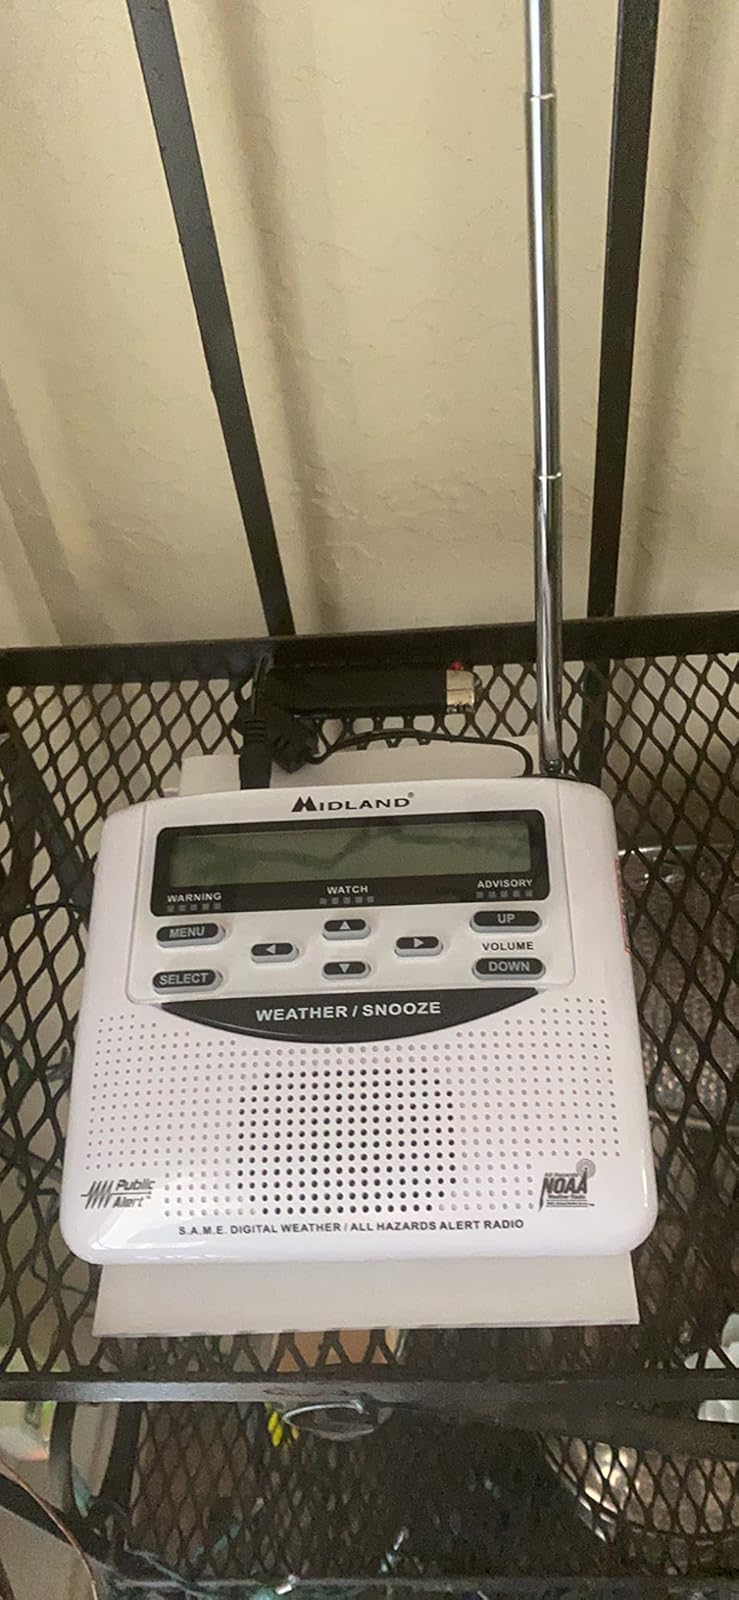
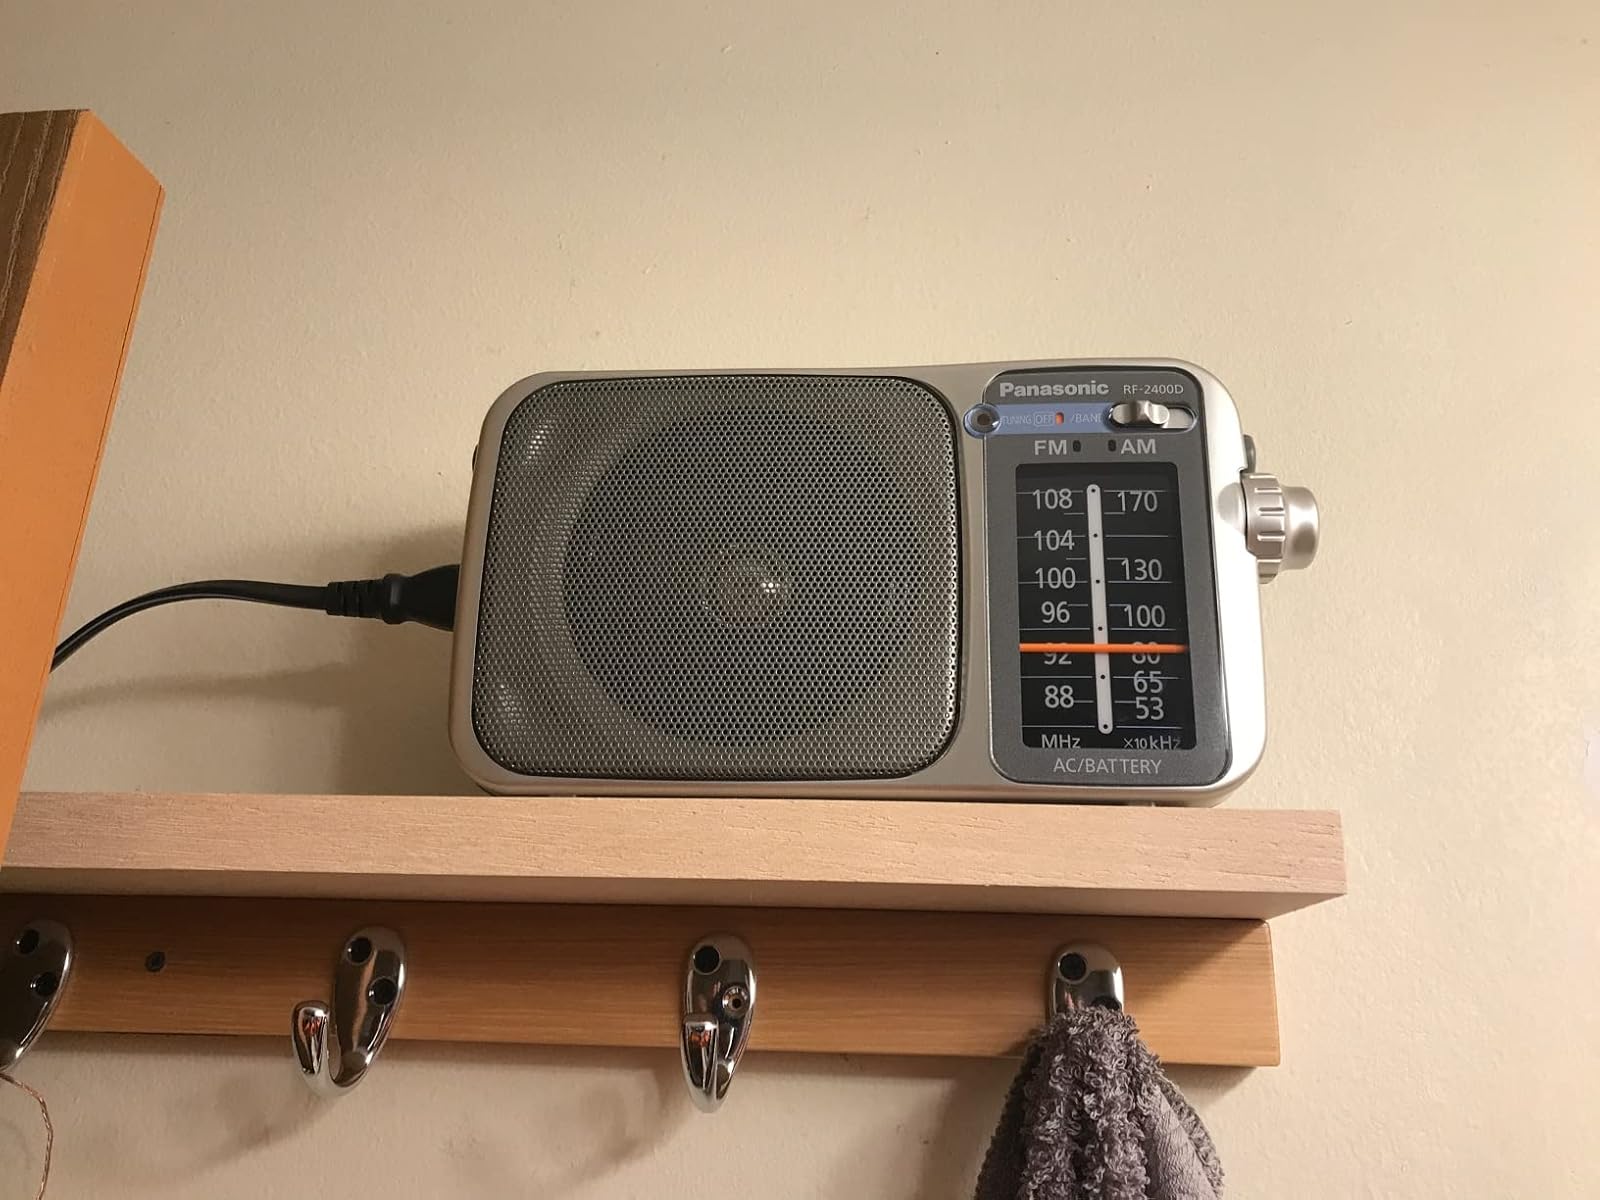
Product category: radio
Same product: no